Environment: real
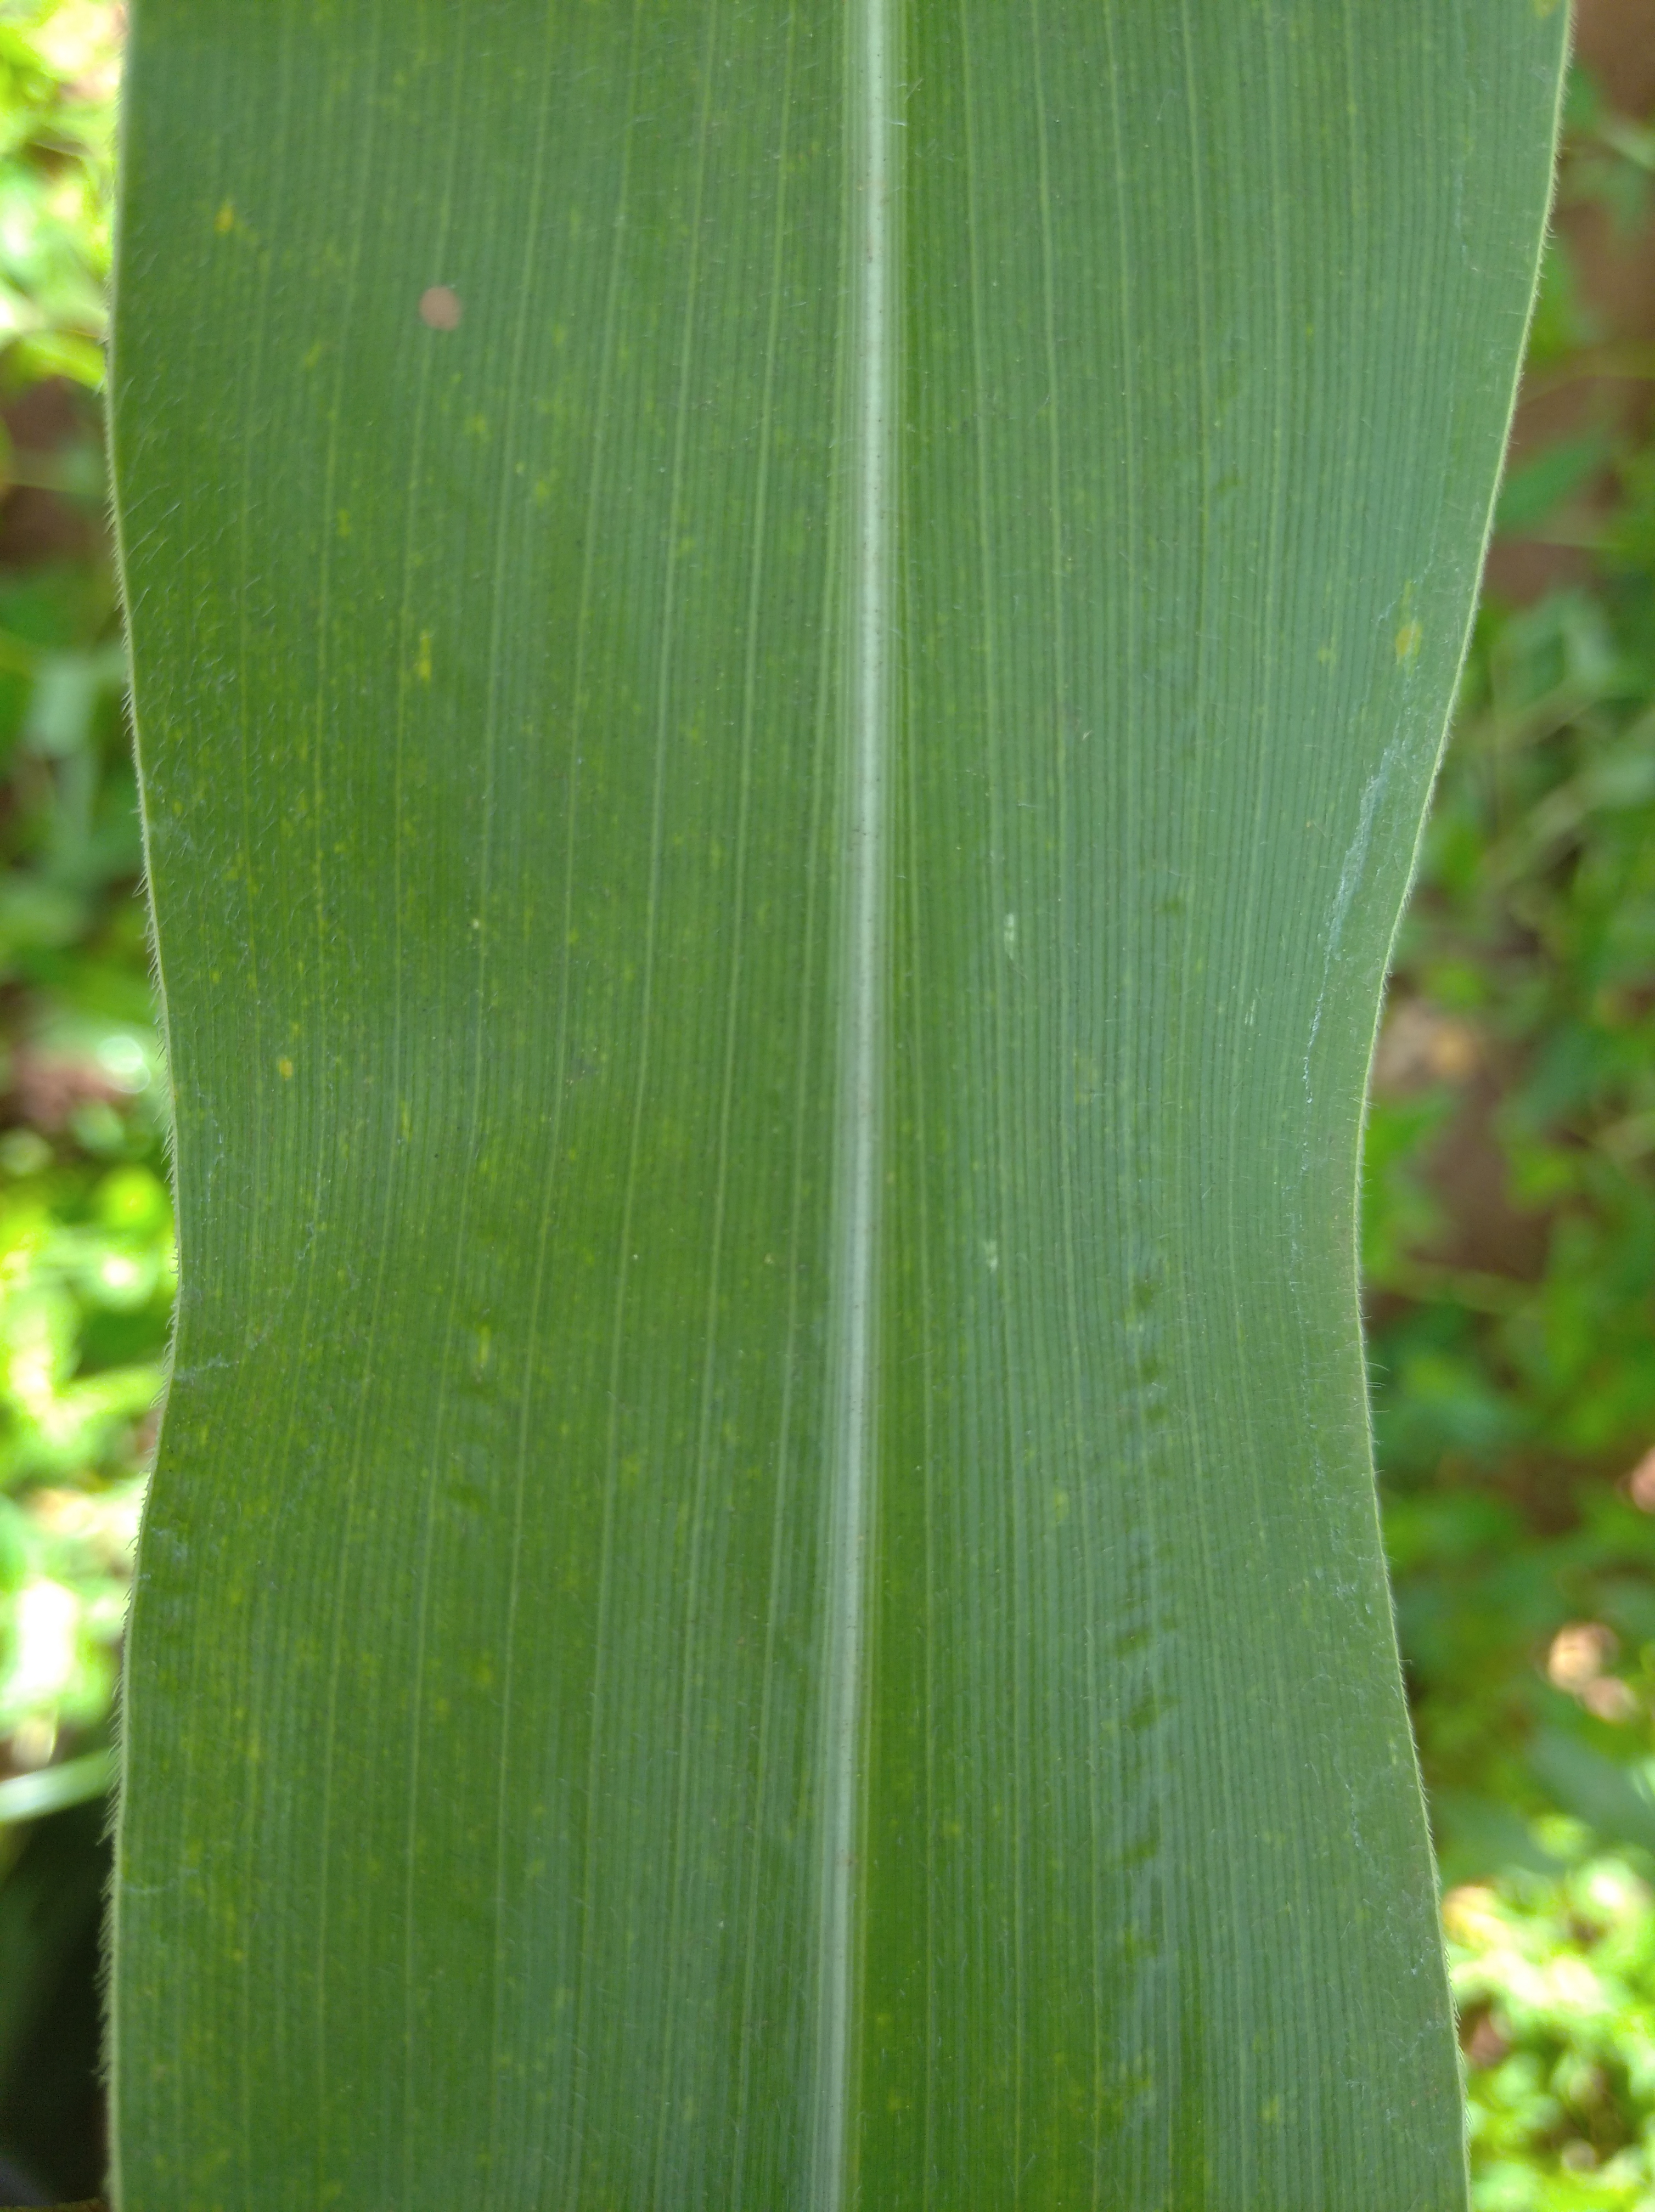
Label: healthy